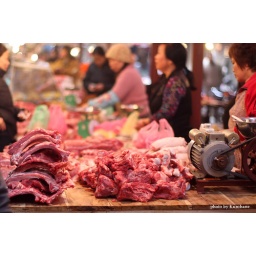
A quick field test with my new 50/1.4 T* at a market in Hanoi's ancient streets.